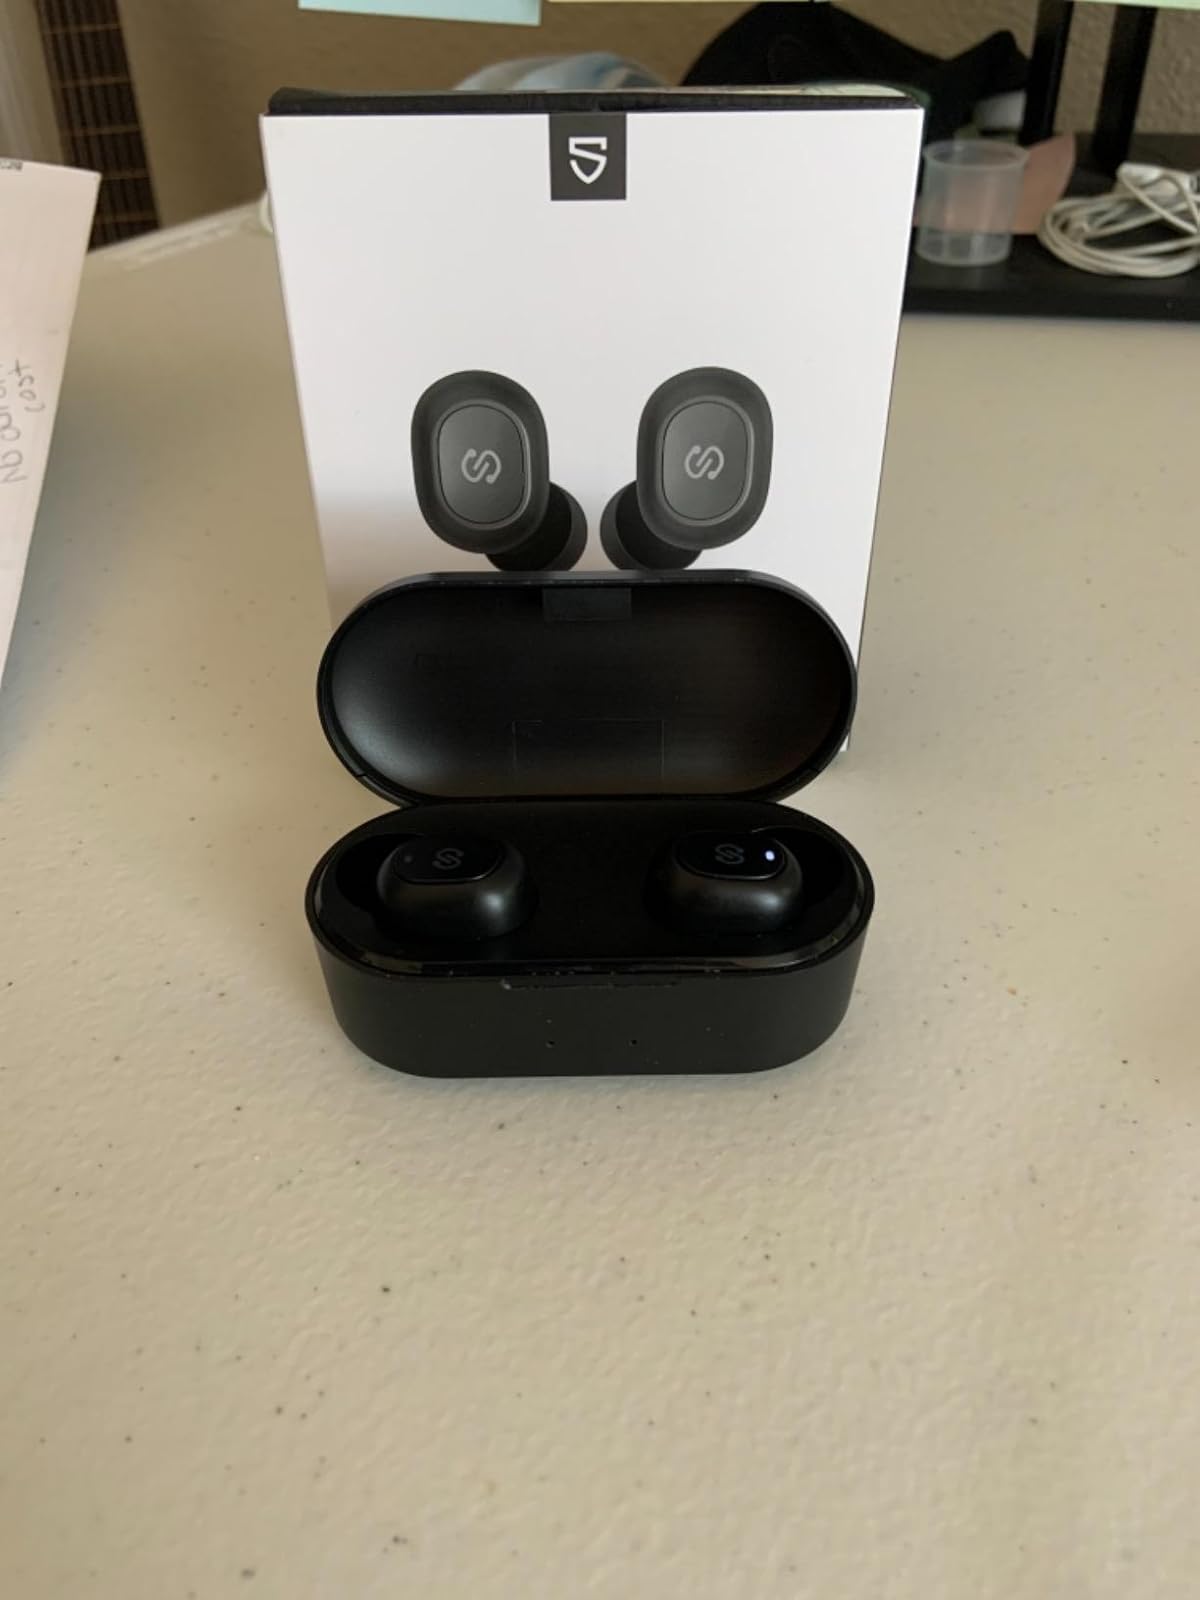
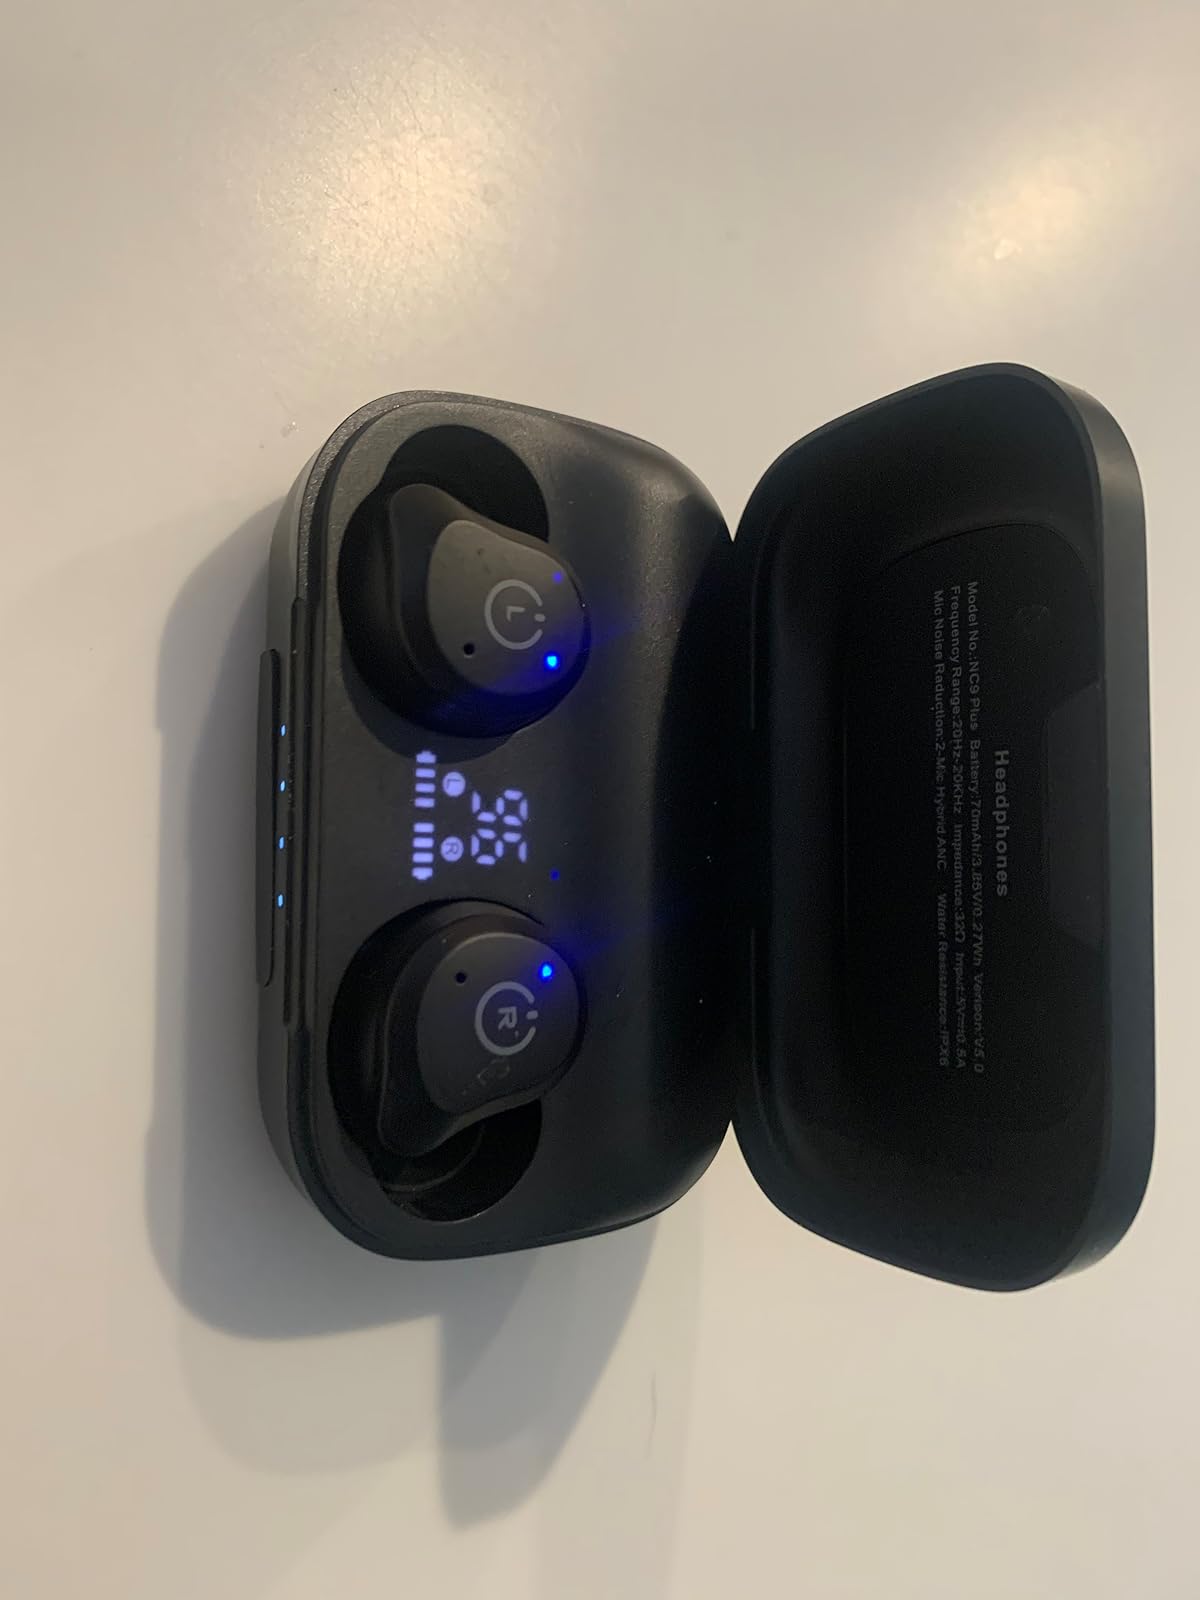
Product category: earbuds
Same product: no